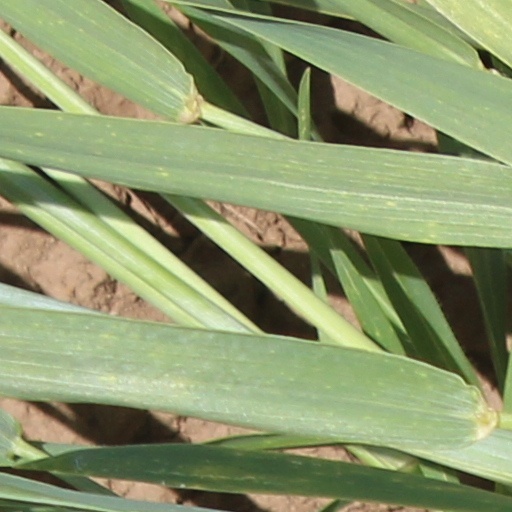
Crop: wheat